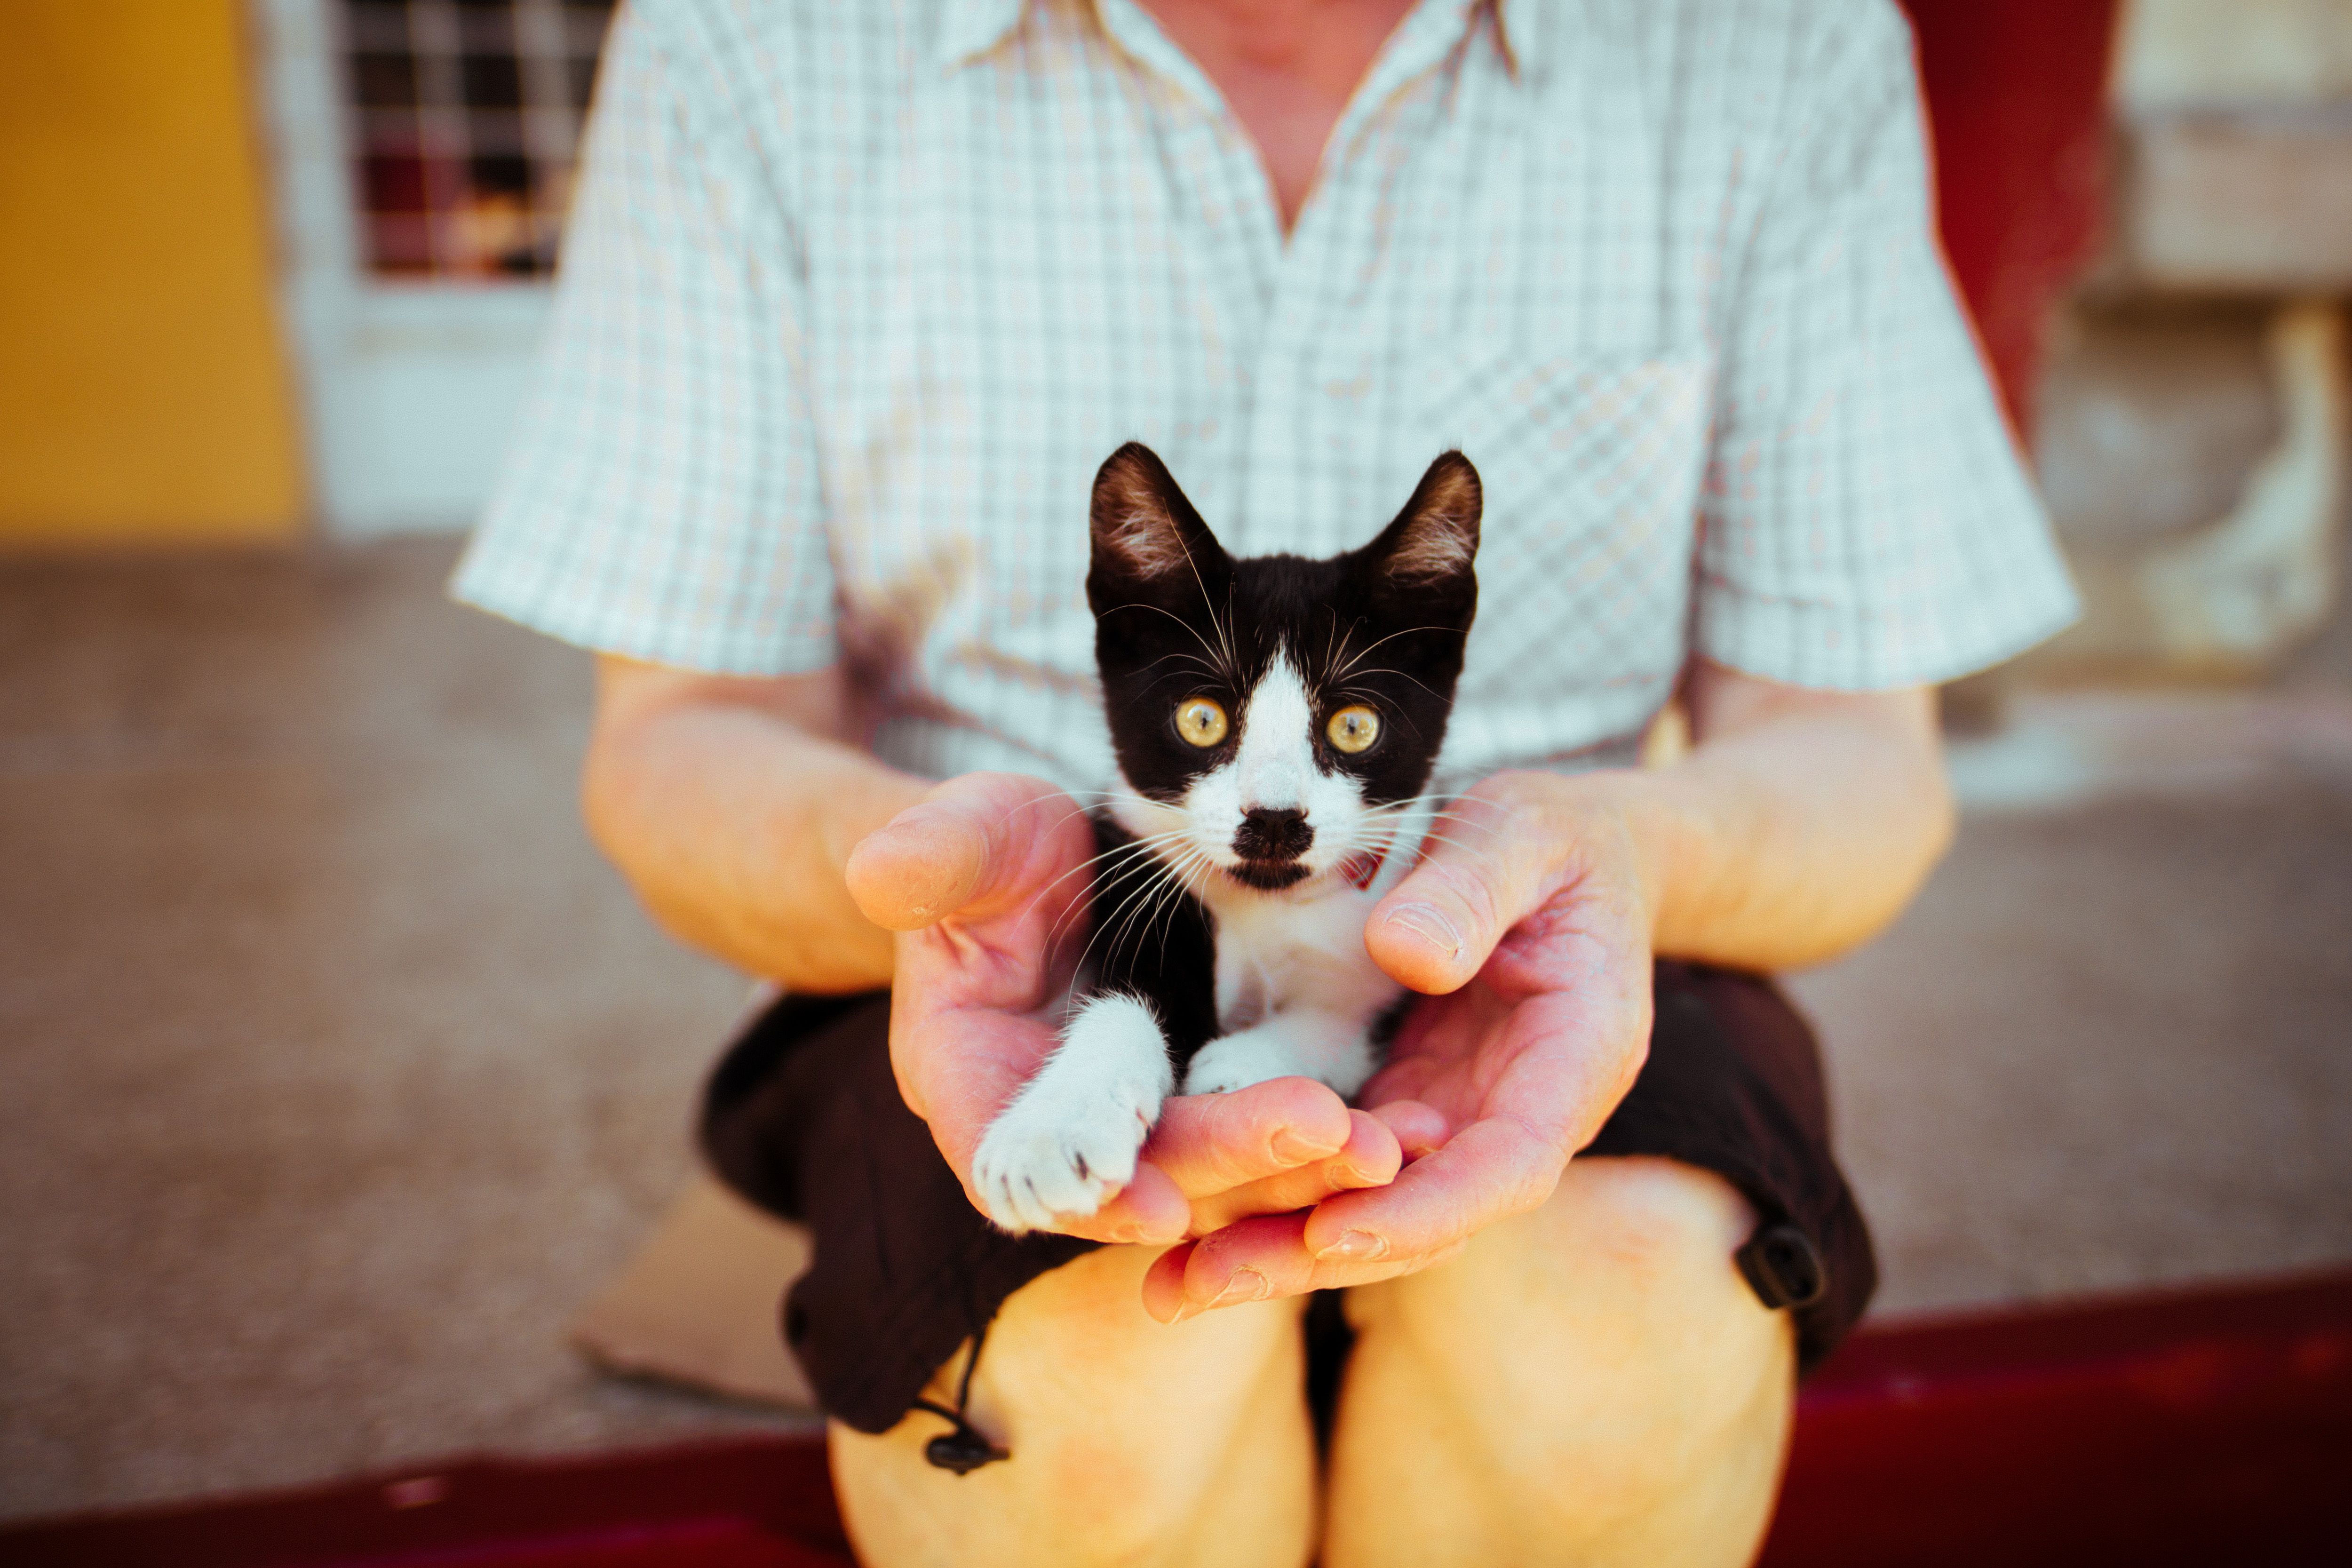
cat, small to medium sized cats, felidae, skin, whiskers, kitten, snapshot, hand, carnivore, fur, finger, domestic short haired cat, aegean cat, formal wear, polydactyl cat, asian, ear